Danish Runic Inscription 48

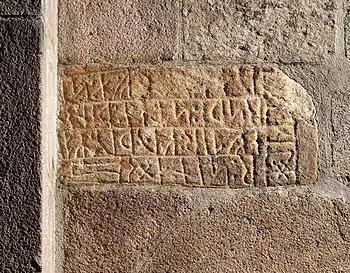
DR 48

Danish Runic Inscription 48 or DR 48 is the Rundata catalog number for a Viking Age memorial runestone from Hanning, which is about north of Skjern, Denmark. The runic inscription features a depiction of a hammer, which some have interpreted as a representation of the Norse pagan god Thor, although this interpretation is controversial.